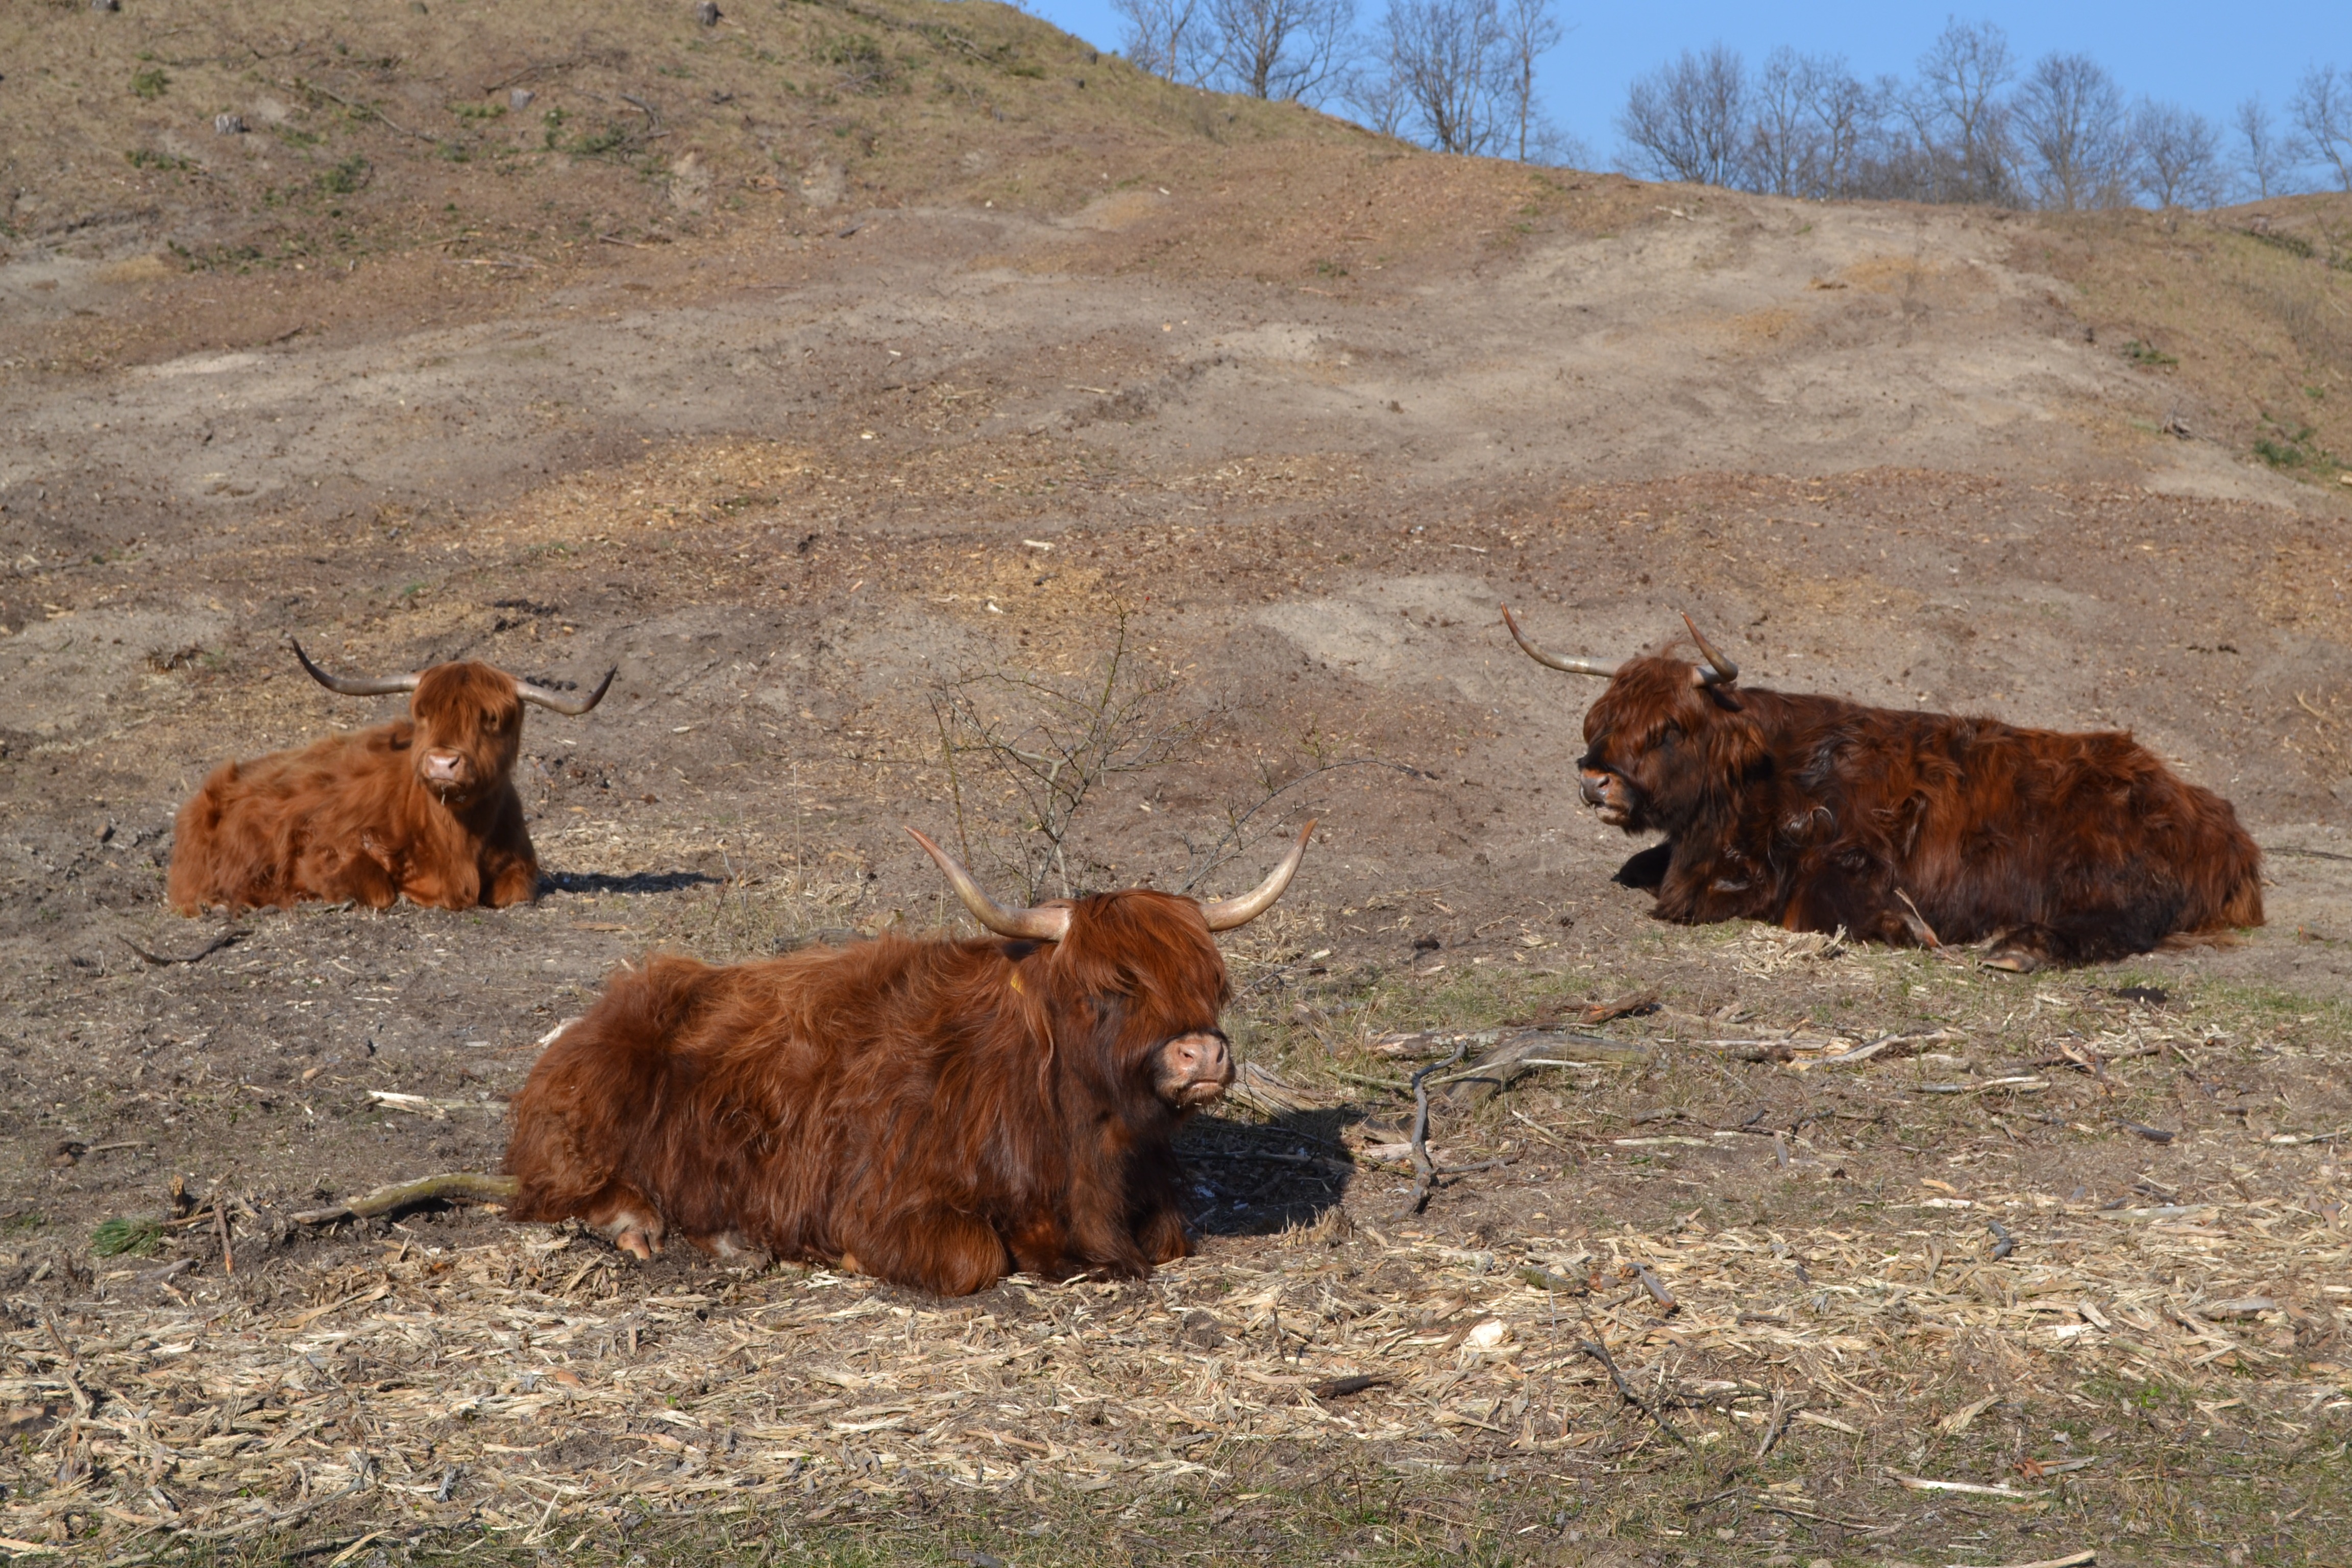
prairie, wildlife, herd, pasture, mammal, fauna, highland cattle, cows, vertebrate, yak, scottish highland cow, kyloe, cattle like mammal